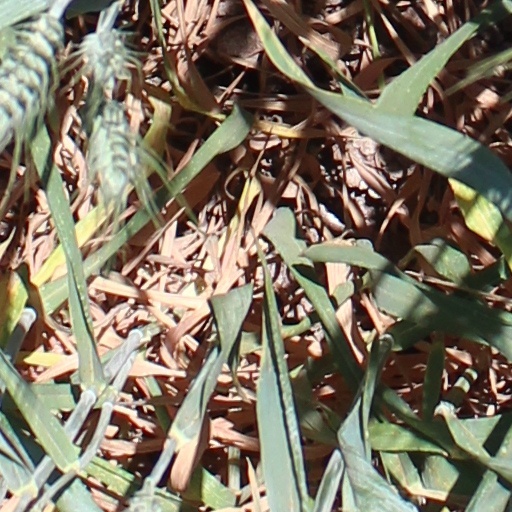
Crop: wheat